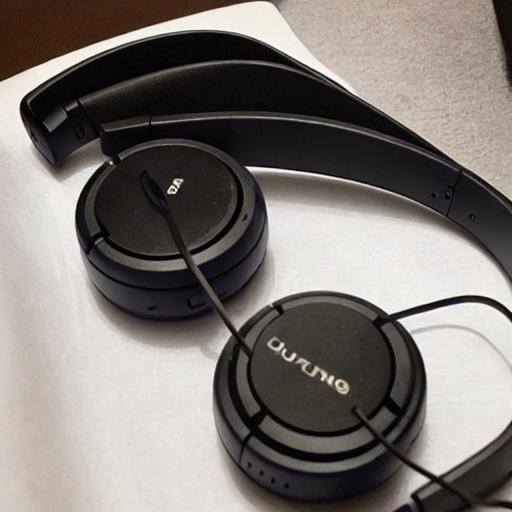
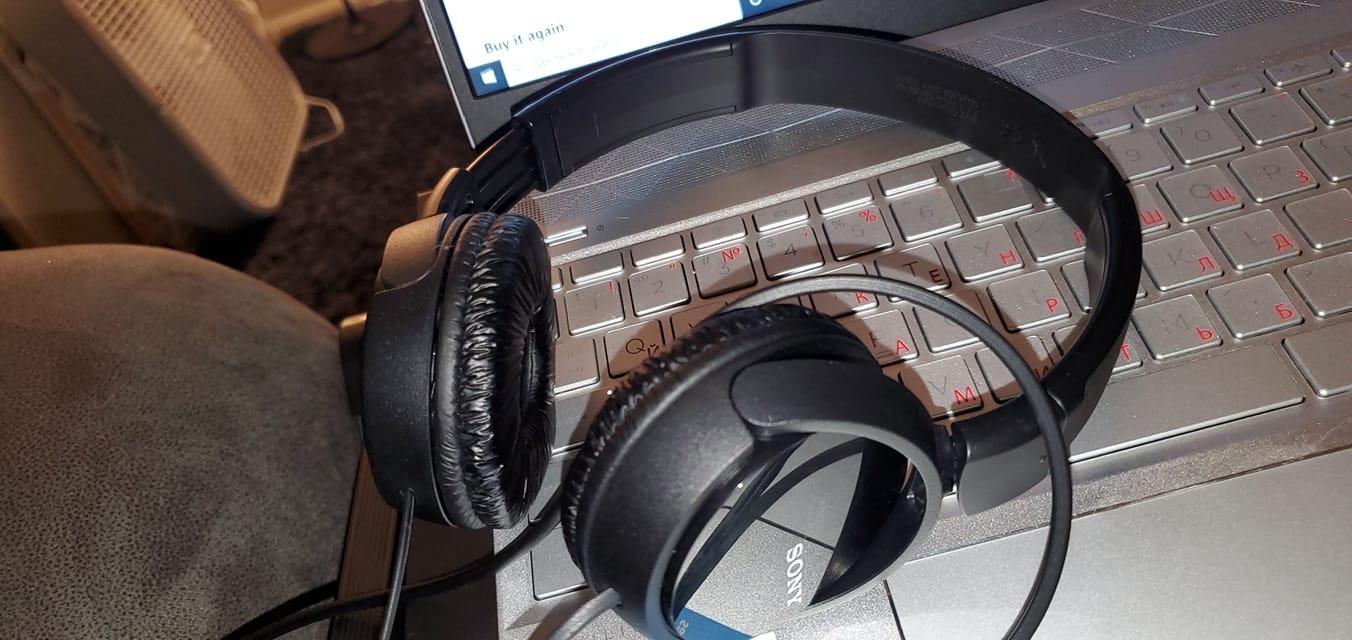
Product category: headphones
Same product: no